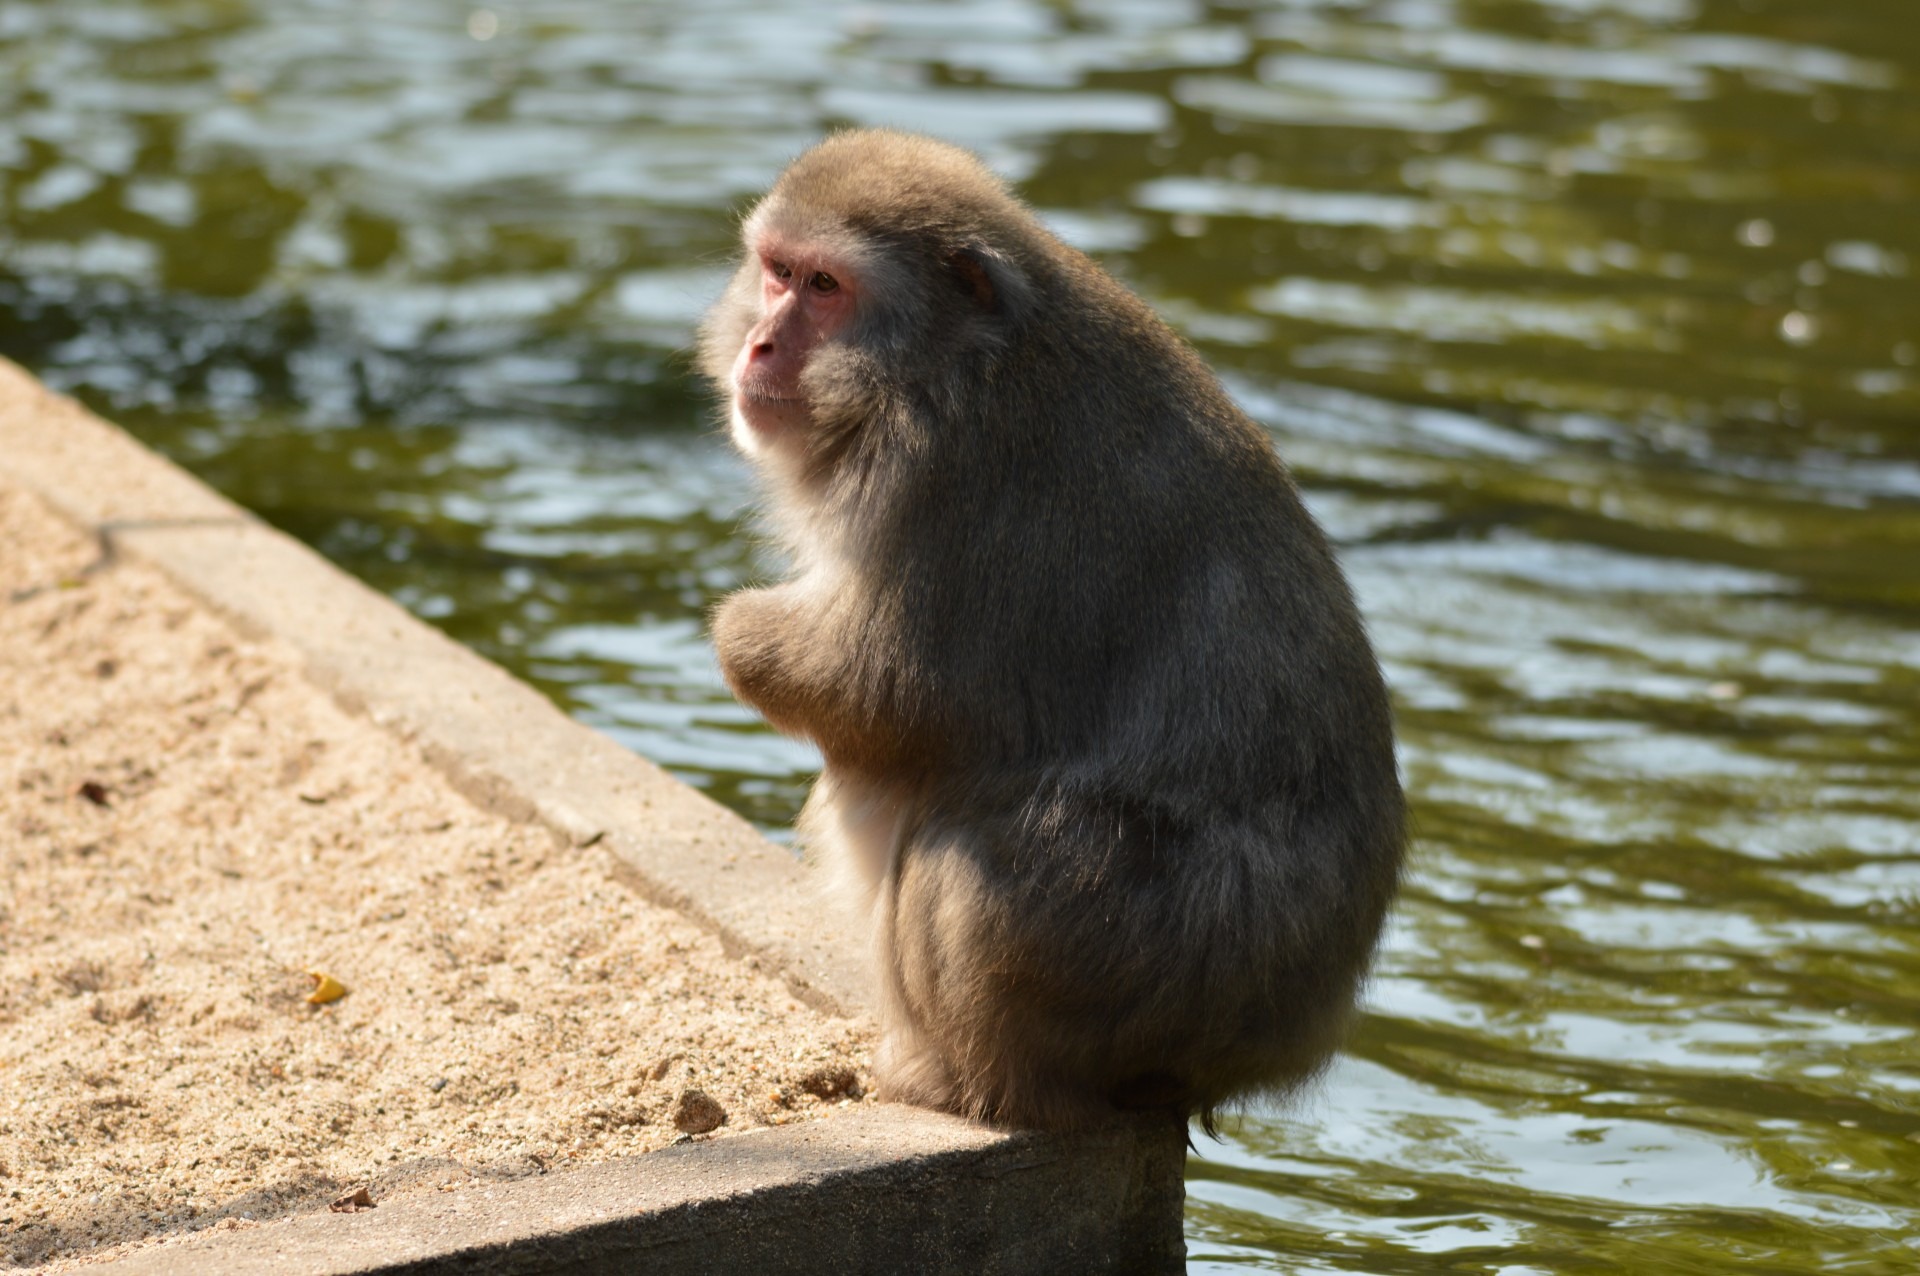
nature, animal, wildlife, zoo, mammal, monkey, fauna, primate, holland, amsterdam, crackers, baboon, animals, vertebrate, series, monkeys, macaque, old world monkey, artis, monkey business